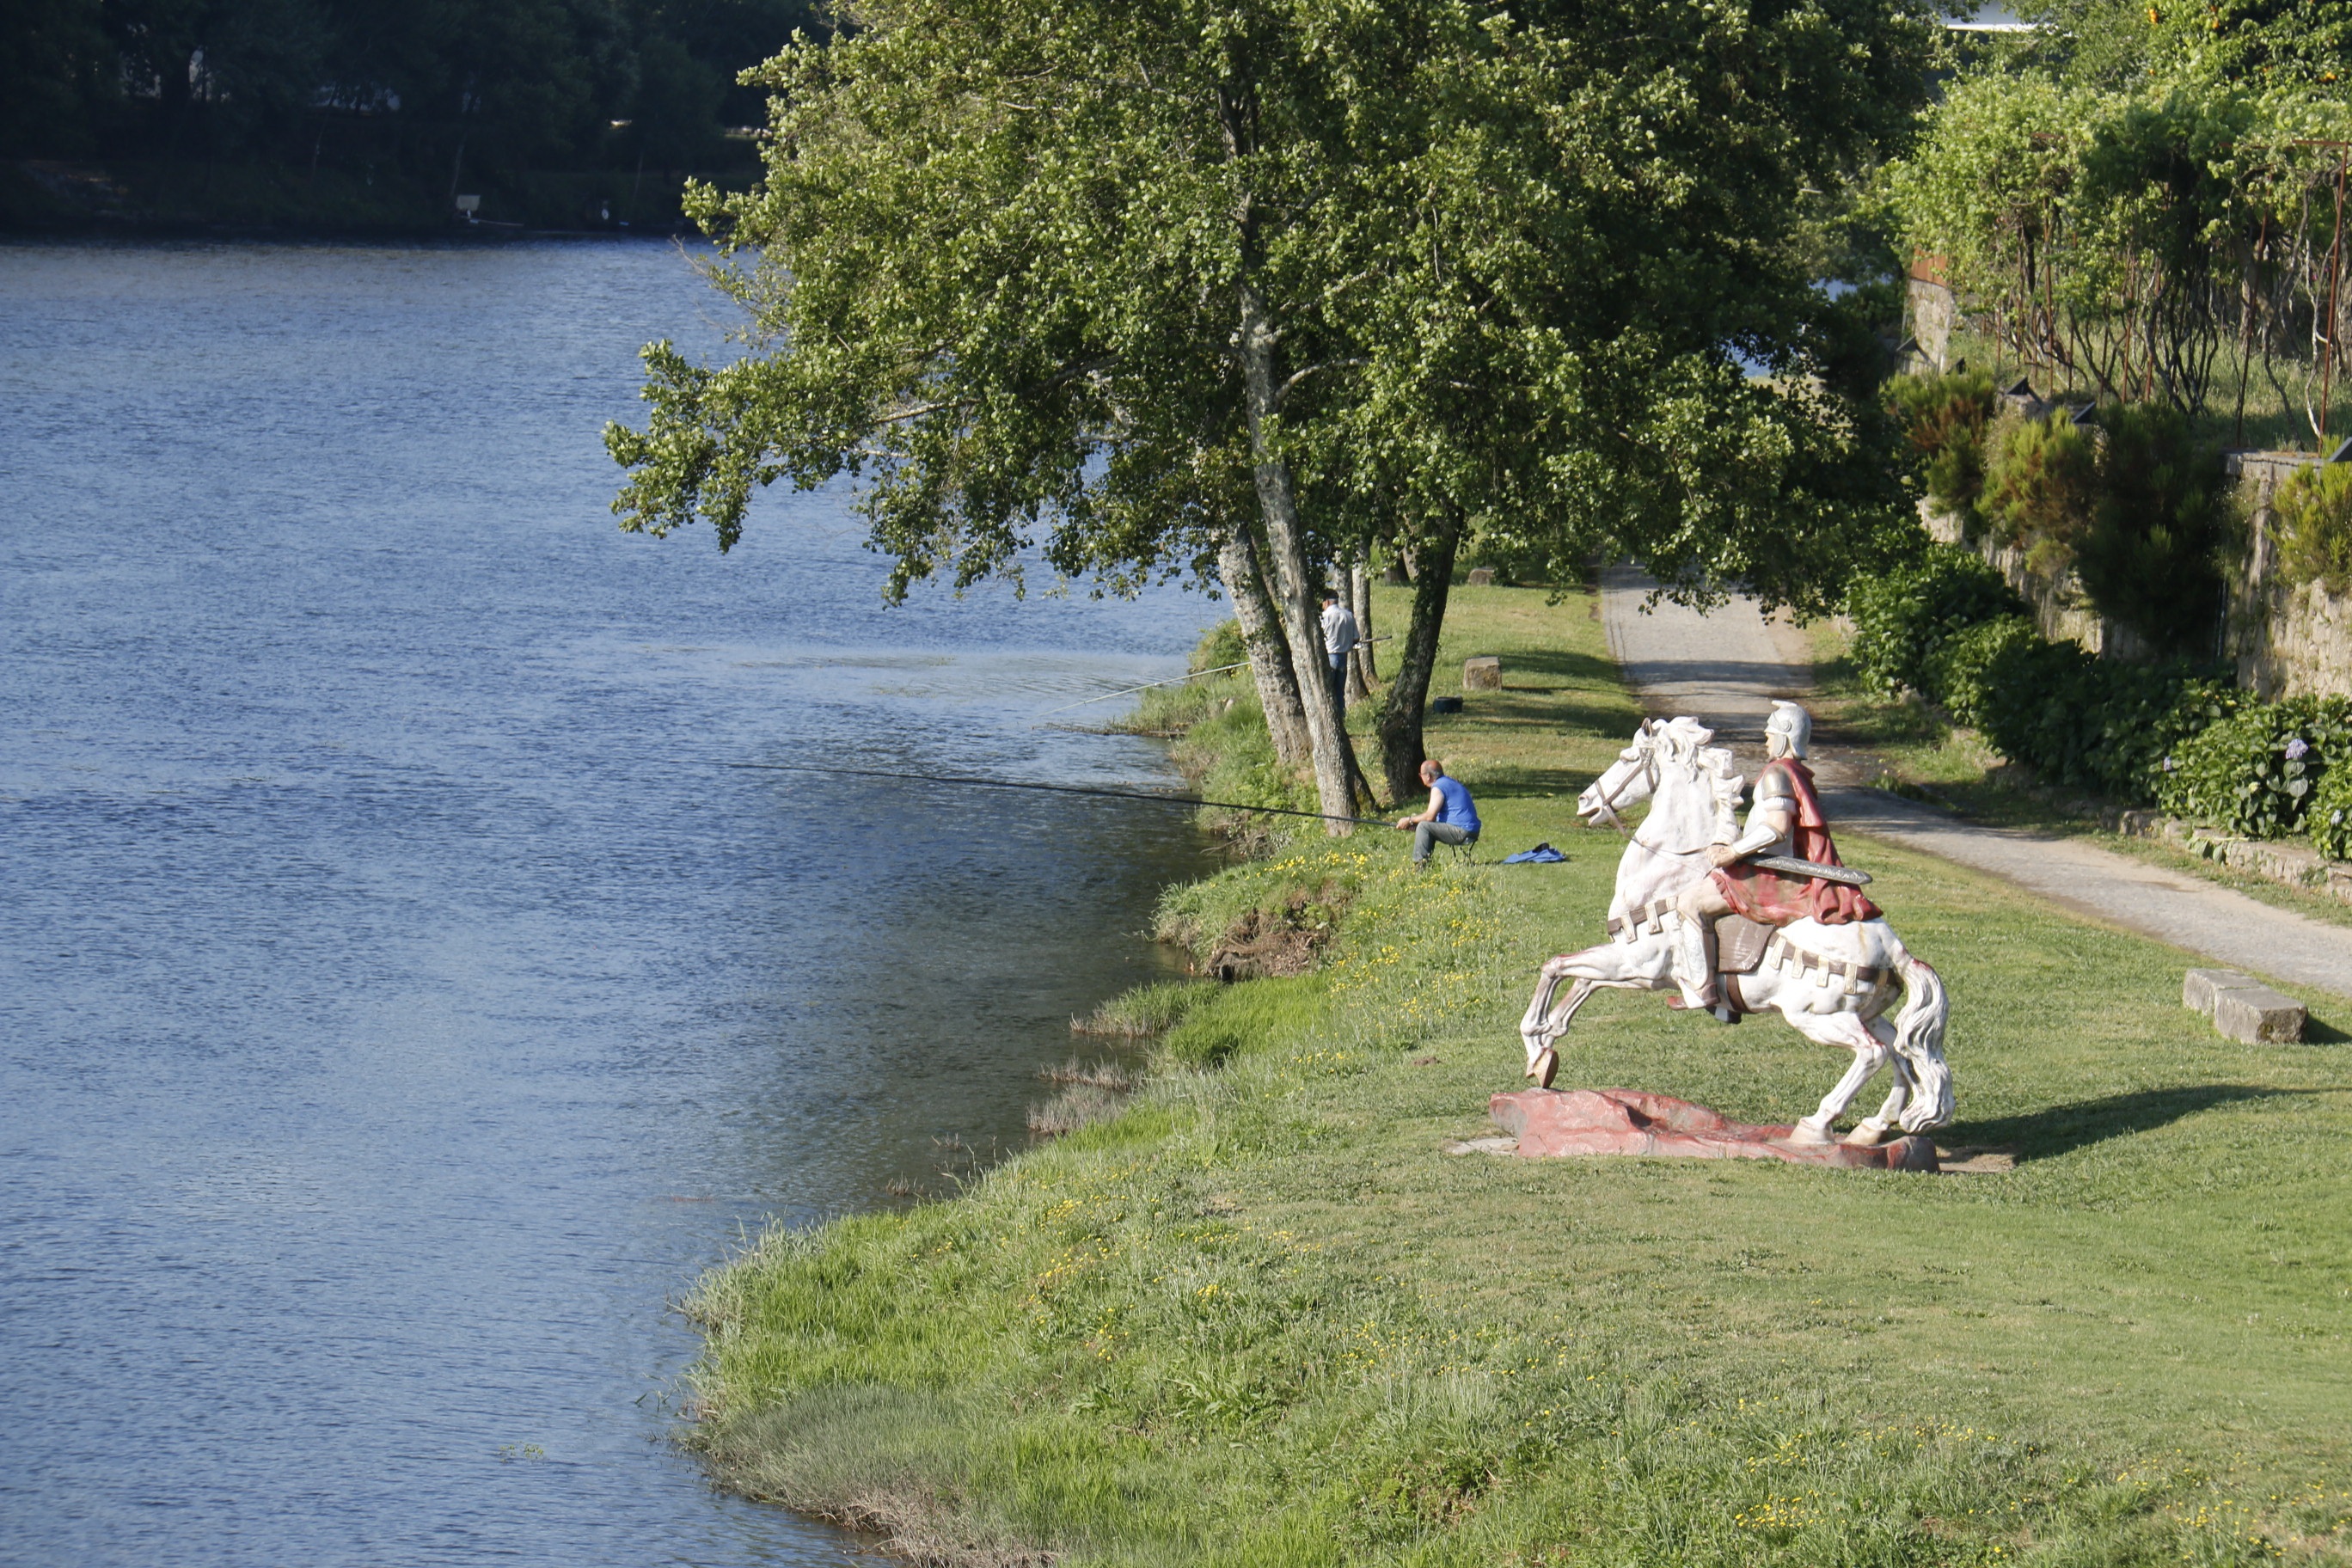
tree, water, lake, river, vacation, pond, tranquility, park, calm, waterway, rio, watching